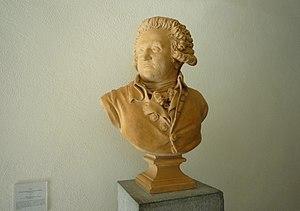
Buste d'Honoré-Gabriel Riquetti, comte de Mirabeau (1749-1791), Musée de la Révolution française (Vizille).
Honoré Gabriel Riqueti aussi orthographié Riquetti, comte de Mirabeau, plus communément appelé Mirabeau, né le 9 mars 1749 au Bignon-Mirabeau, Loiret et mort le 2 avril 1791 à Paris, est un écrivain, diplomate, journaliste et homme politique français, figure de la Révolution.